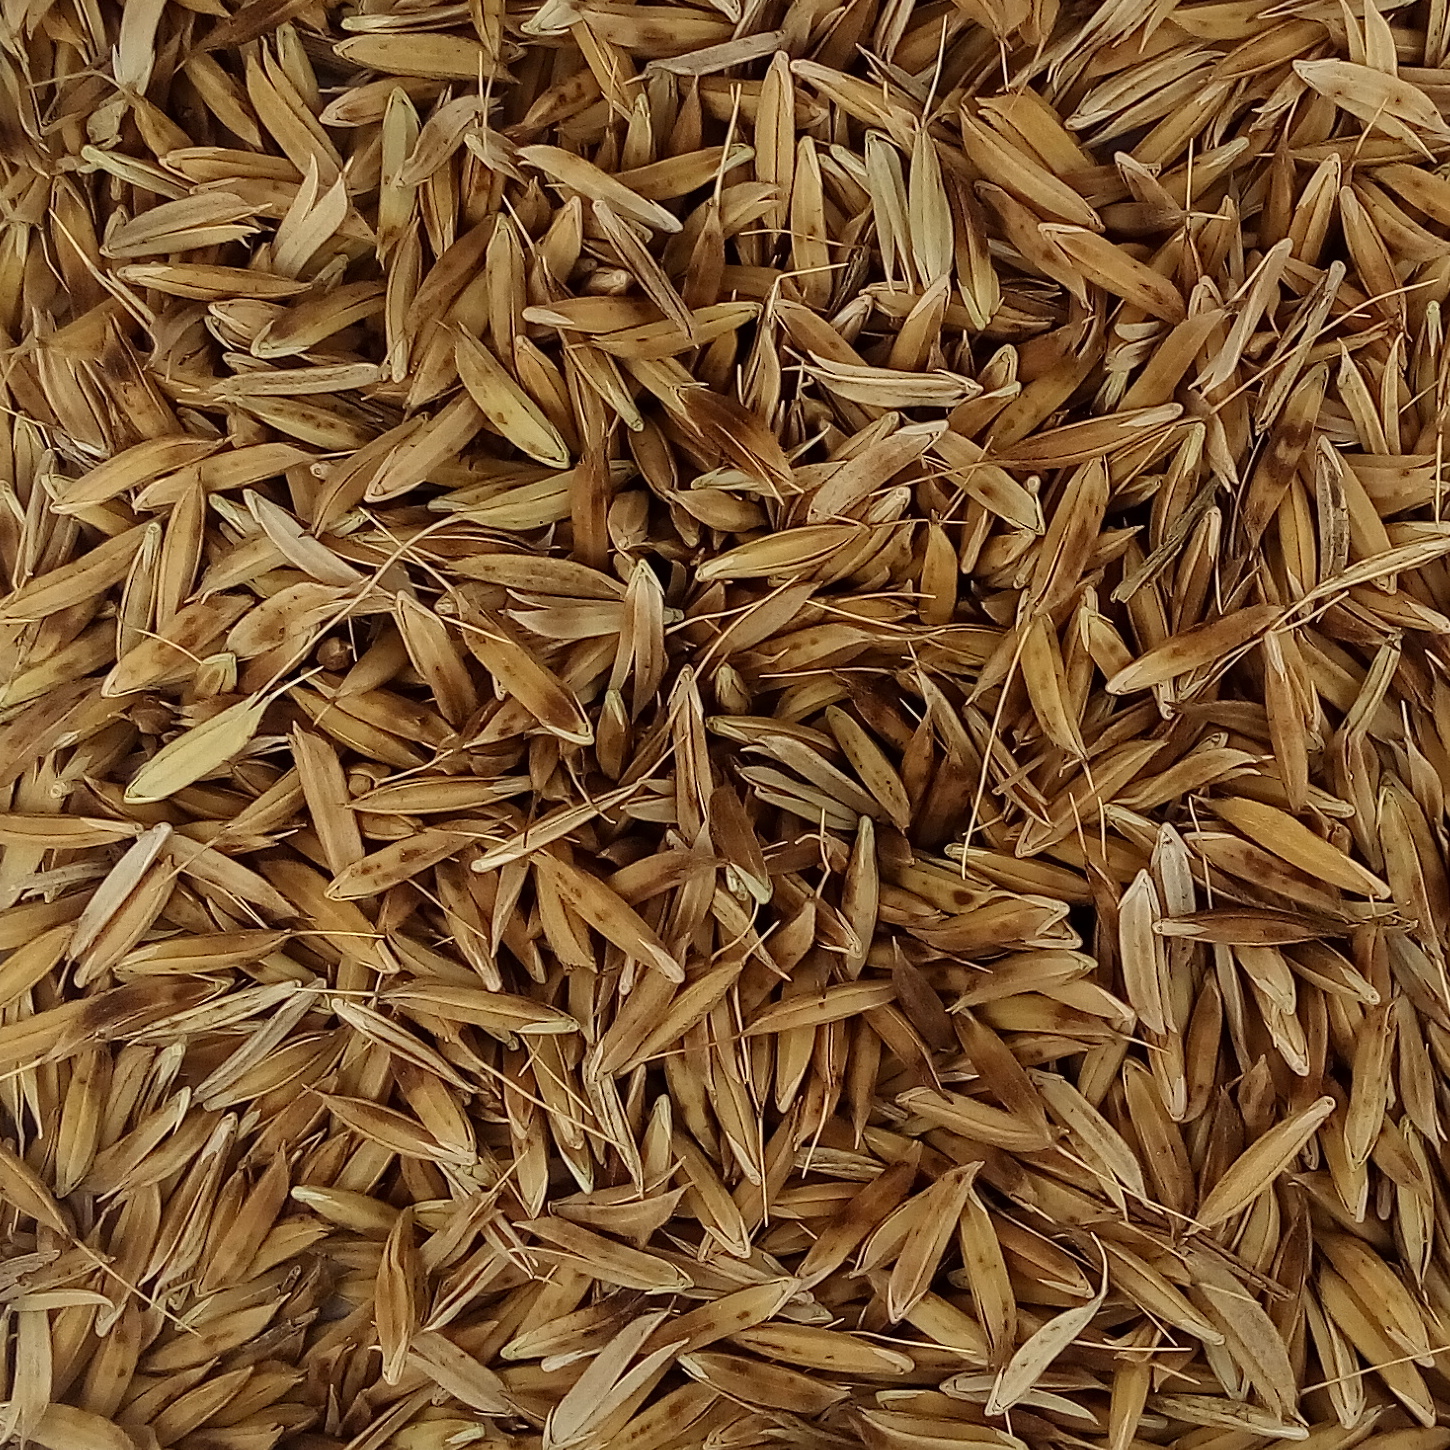
Rice seed variety: DHBT_3